John S. McCain Jr.

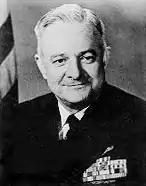
Vice Admiral McCain, c. 1964 when he was Commander Amphibious Forces, U.S. Atlantic Fleet

After the end of the war, McCain remained in the Navy and his family settled in Northern Virginia. He was assigned as Director of Records to the Bureau of Naval Personnel until early 1949. McCain published a January 1949 article in United States Naval Institute "Proceedings" examining the training challenges the Navy faced in the nuclear era. He assumed command of Submarine Division 71 in the Pacific that year, with his flag in , which took him to a variety of naval stations and two exploratory cruises to extreme northern waters, adding to the knowledge of an increasingly important strategic area for submarine operations.